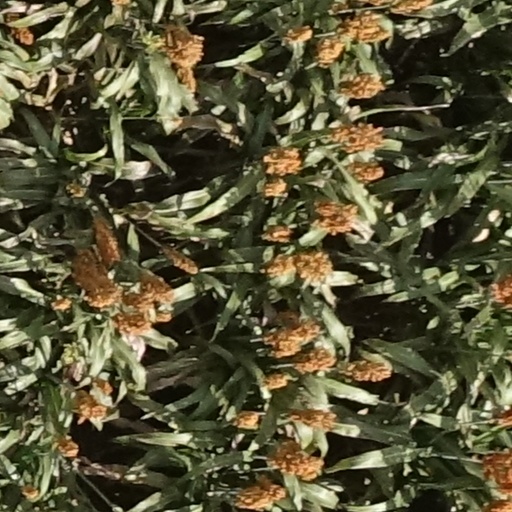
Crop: sorghum